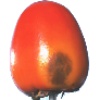
Label: kaki